TecMilenio University

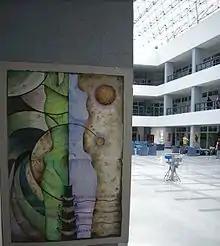
Interior of the Cuautitlán Izcalli campus, with an exhibit by artist Citlalli Arreguín co-sponsored by Garros Galería.

Tecmilenio University offers traditional and bilingual careers in health sciences, humanities and social sciences, engineering, business, and information technology. The master's degrees cover three areas of study — humanities, business, and information technology — and finally, continuing education includes courses, seminars, and certifications, among others.